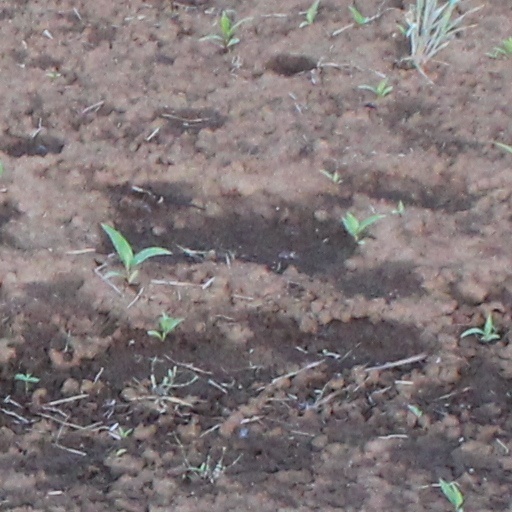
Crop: wheat